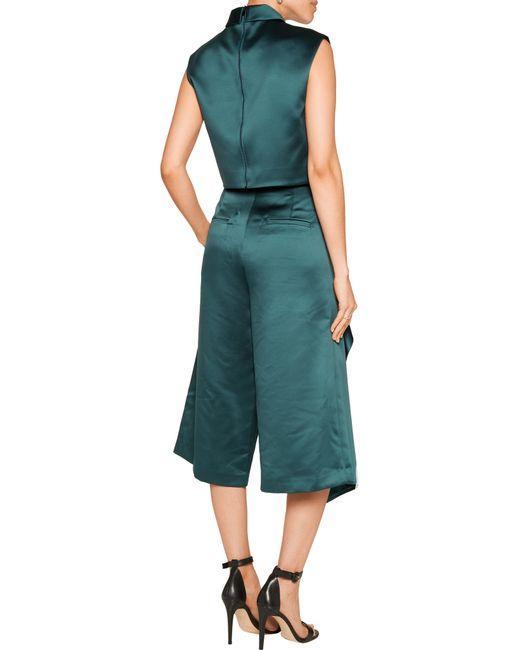
stilvoller trendiger grüner Seidenoverall für Damen